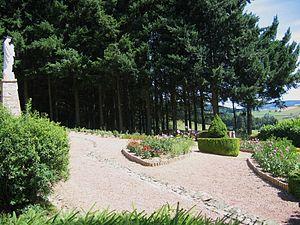
la madone des pins dorées fut bâtie en 1902. Depuis, elle veille sur les 200 âmes du village de la Chapelle de Mardore (Rhône).
La Chapelle-de-Mardore est une ancienne commune française, située dans le département du Rhône en région Rhône-Alpes. Elle est partie intégrante de la commune de Thizy-les-Bourgs depuis le 1ᵉʳ janvier 2013. Les habitants sont les Chapelards et Chapelardes.